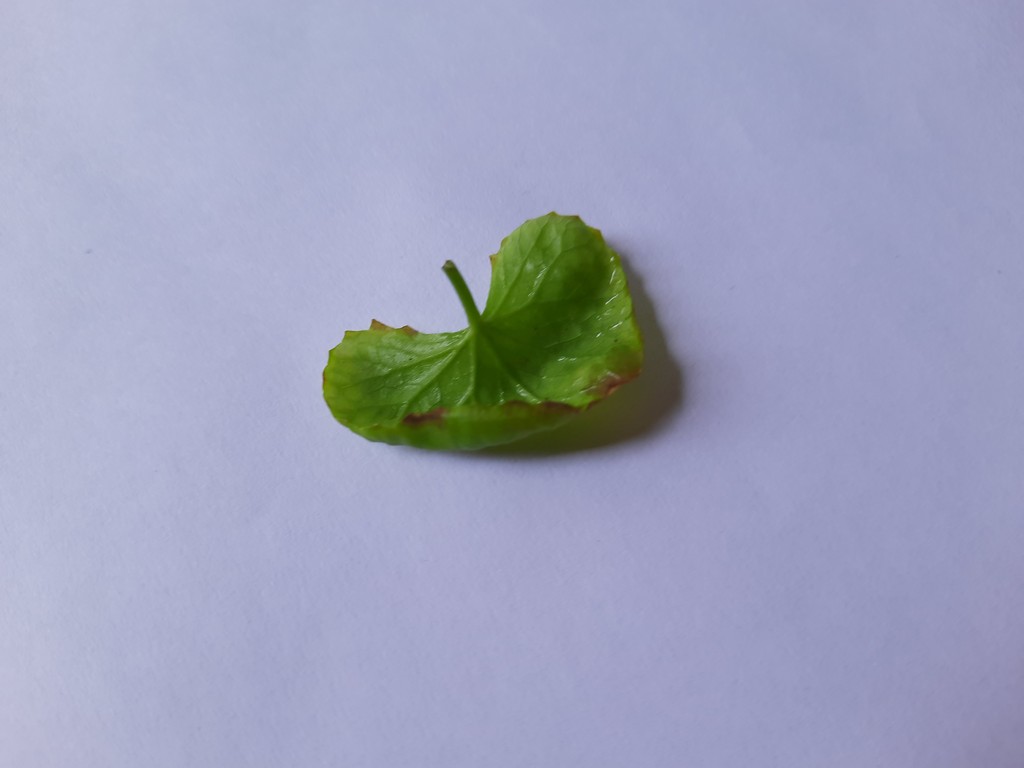
Label: Unhealthy